Zenon Mazurkevich

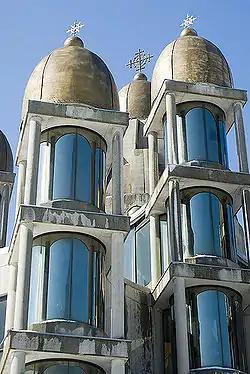
St. Joseph the Betrothed Ukrainian Catholic Church designed by Zenon Mazurkevich.

Zenon Mazurkevich (August 31, 1939 – October 26, 2018) was a Ukrainian-American architect known for his church architecture, in particular the St. Joseph the Betrothed Ukrainian Catholic Church.